Minnesota State Capitol Mall

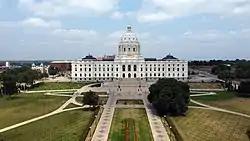
Capitol building with mall in foreground

The Minnesota State Capitol Mall includes eighteen acres of green space. Over the years, monuments, and memorials, have been added to the mall. The mall has been called Minnesota's Front lawn and is a place where the public has gathered for celebrations, to party, to demonstrate and protest, and to grieve.